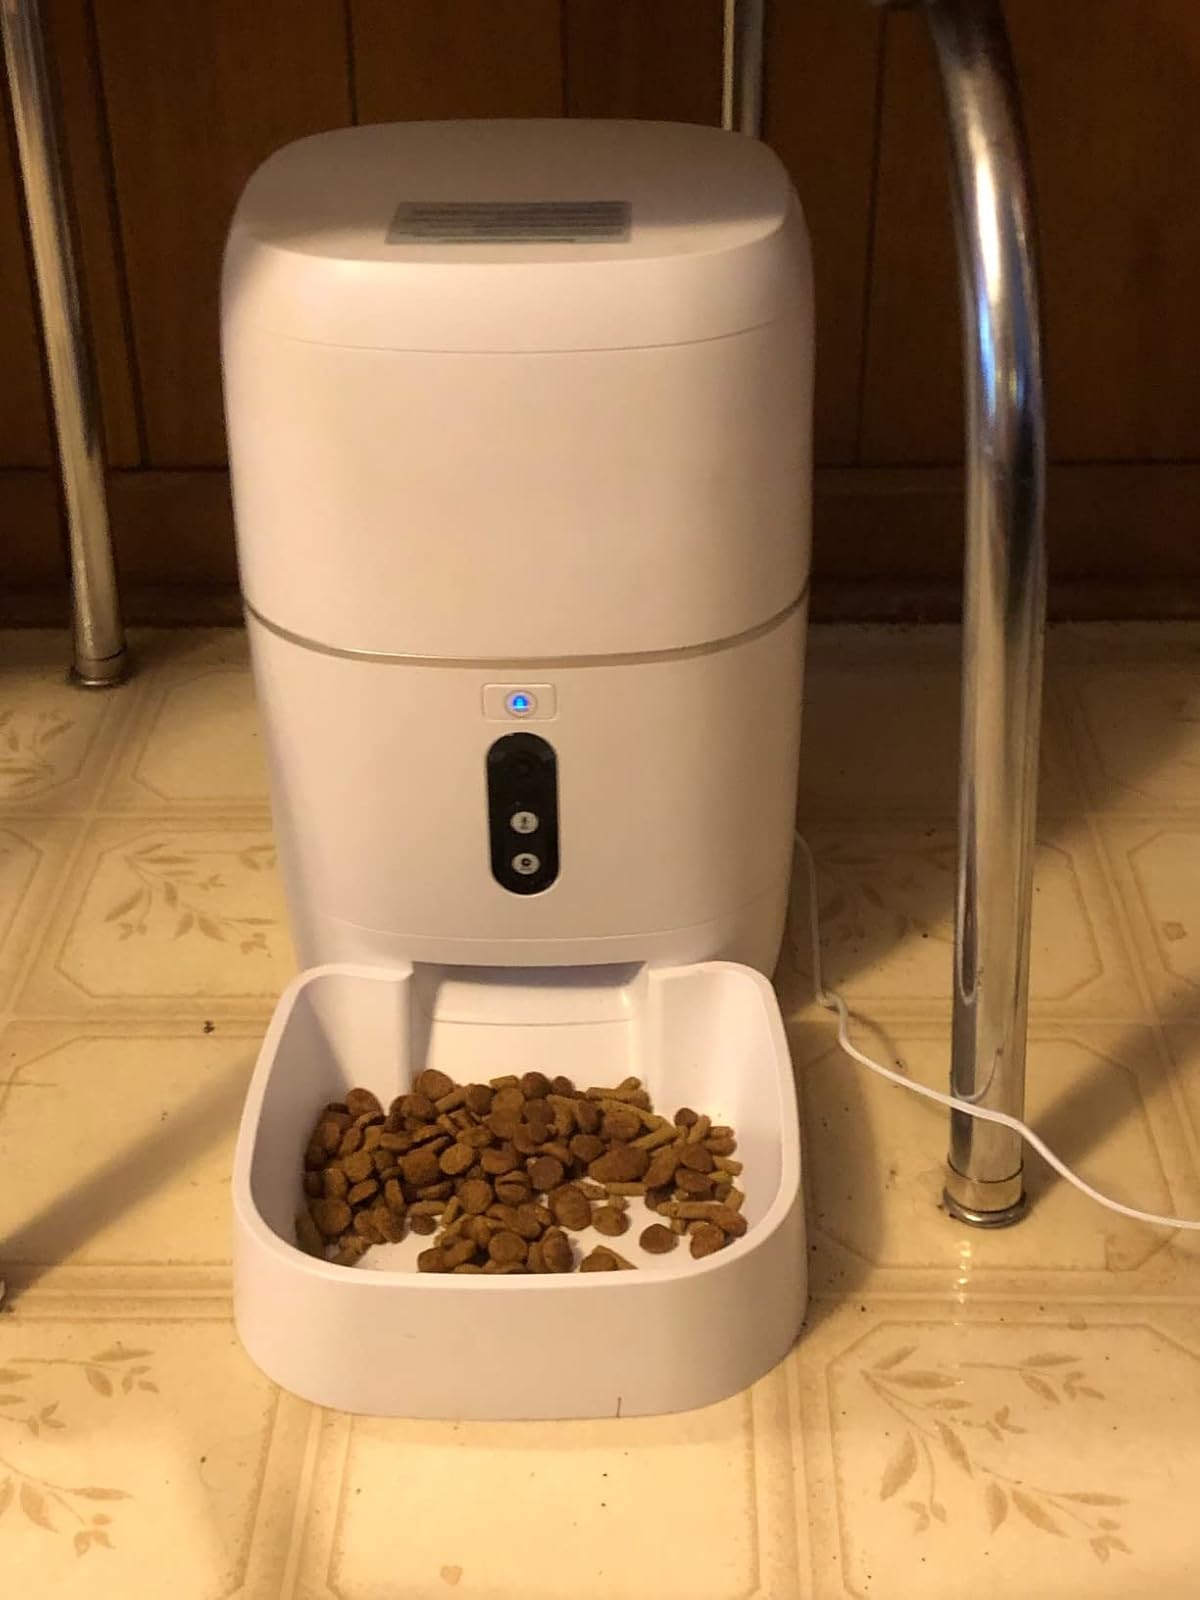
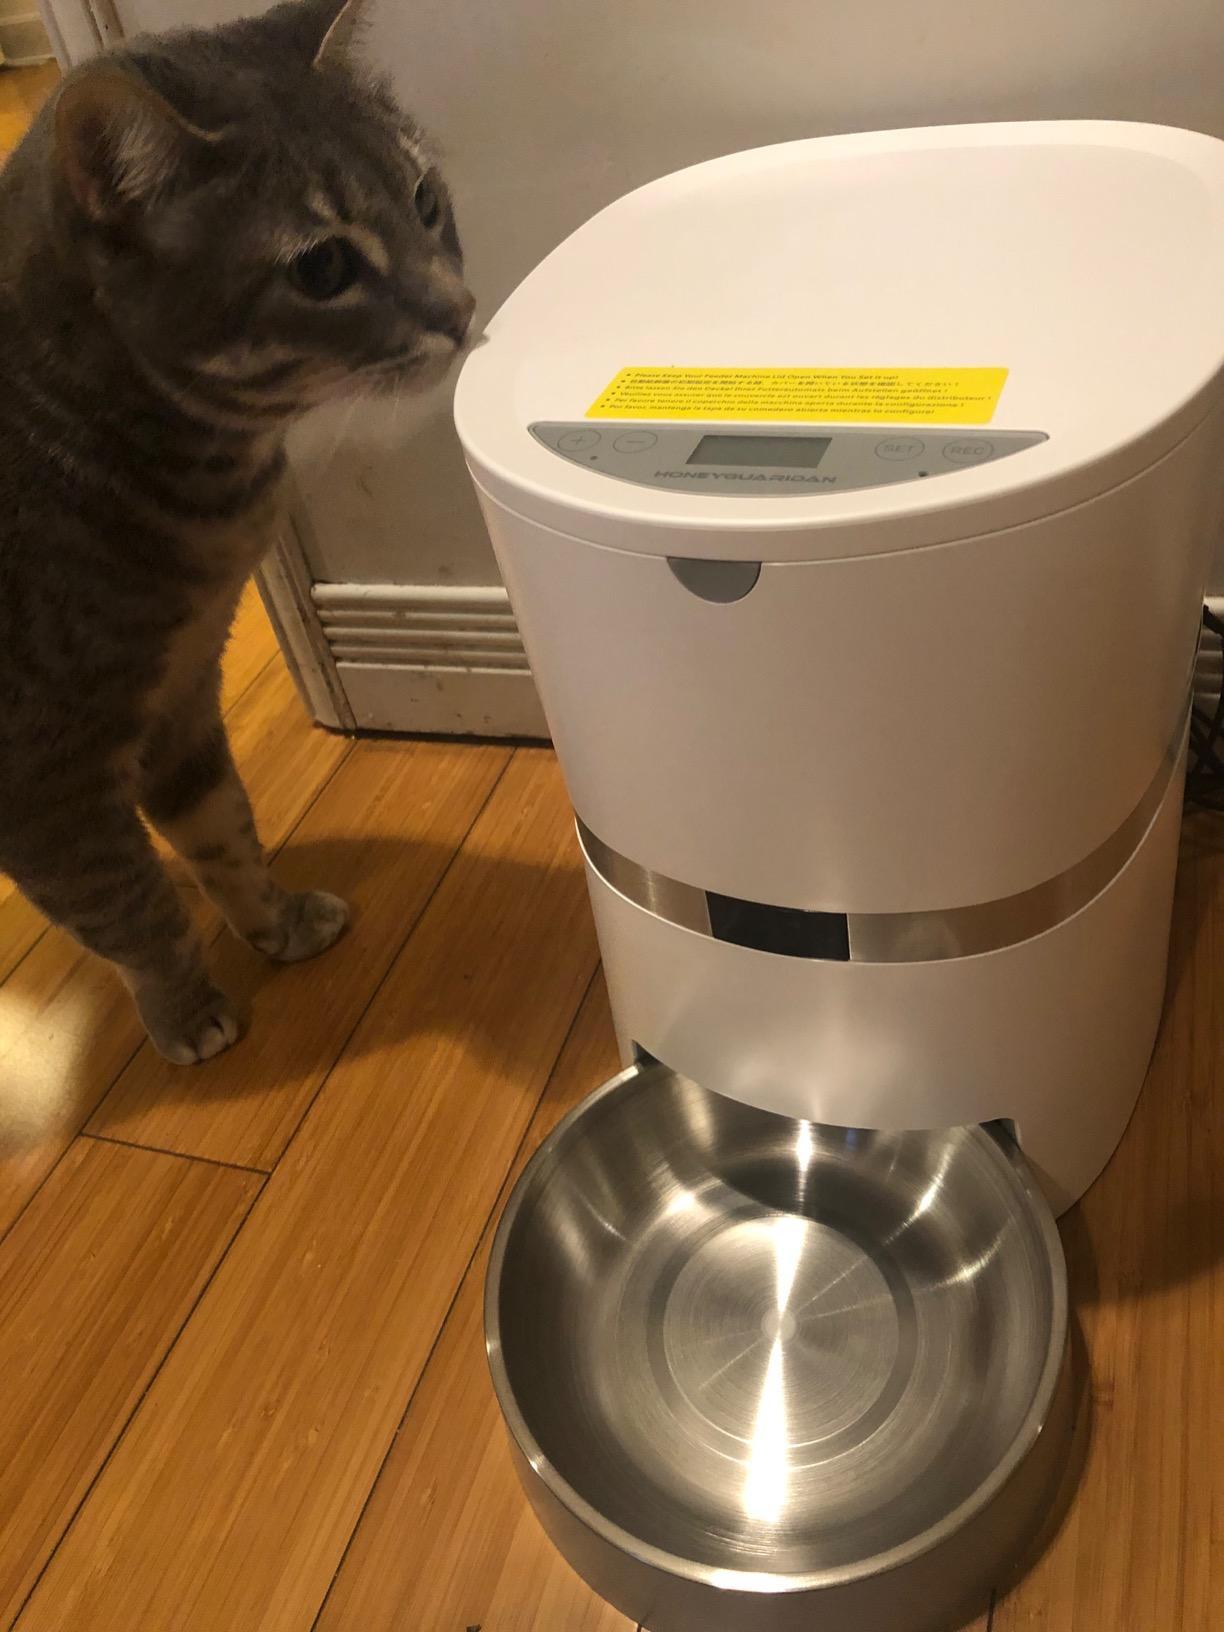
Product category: items_feeder
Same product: no